Justinian I

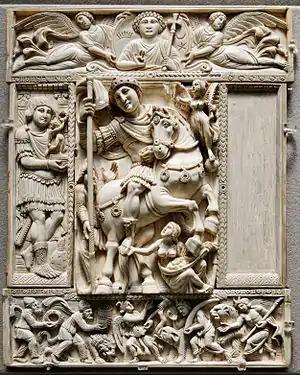
The Barberini Ivory, thought to portray either Justinian or Anastasius I

In January 532, partisans of the chariot racing factions in Constantinople, normally rivals, united against Justinian in a revolt that has become known as the Nika riots. They forced him to dismiss Tribonian and two of his other ministers, and then attempted to overthrow Justinian himself and replace him with the senator Hypatius, who was a nephew of the late emperor Anastasius. While the crowd was rioting in the streets, Justinian considered fleeing the capital by sea, but eventually decided to stay, apparently on the prompting of his wife Theodora, who refused to leave. In the next two days, he ordered the brutal suppression of the riots by his generals Belisarius and Mundus. Procopius relates that 30,000 unarmed civilians were killed in the Hippodrome. Justinian had Anastasius' nephews executed.